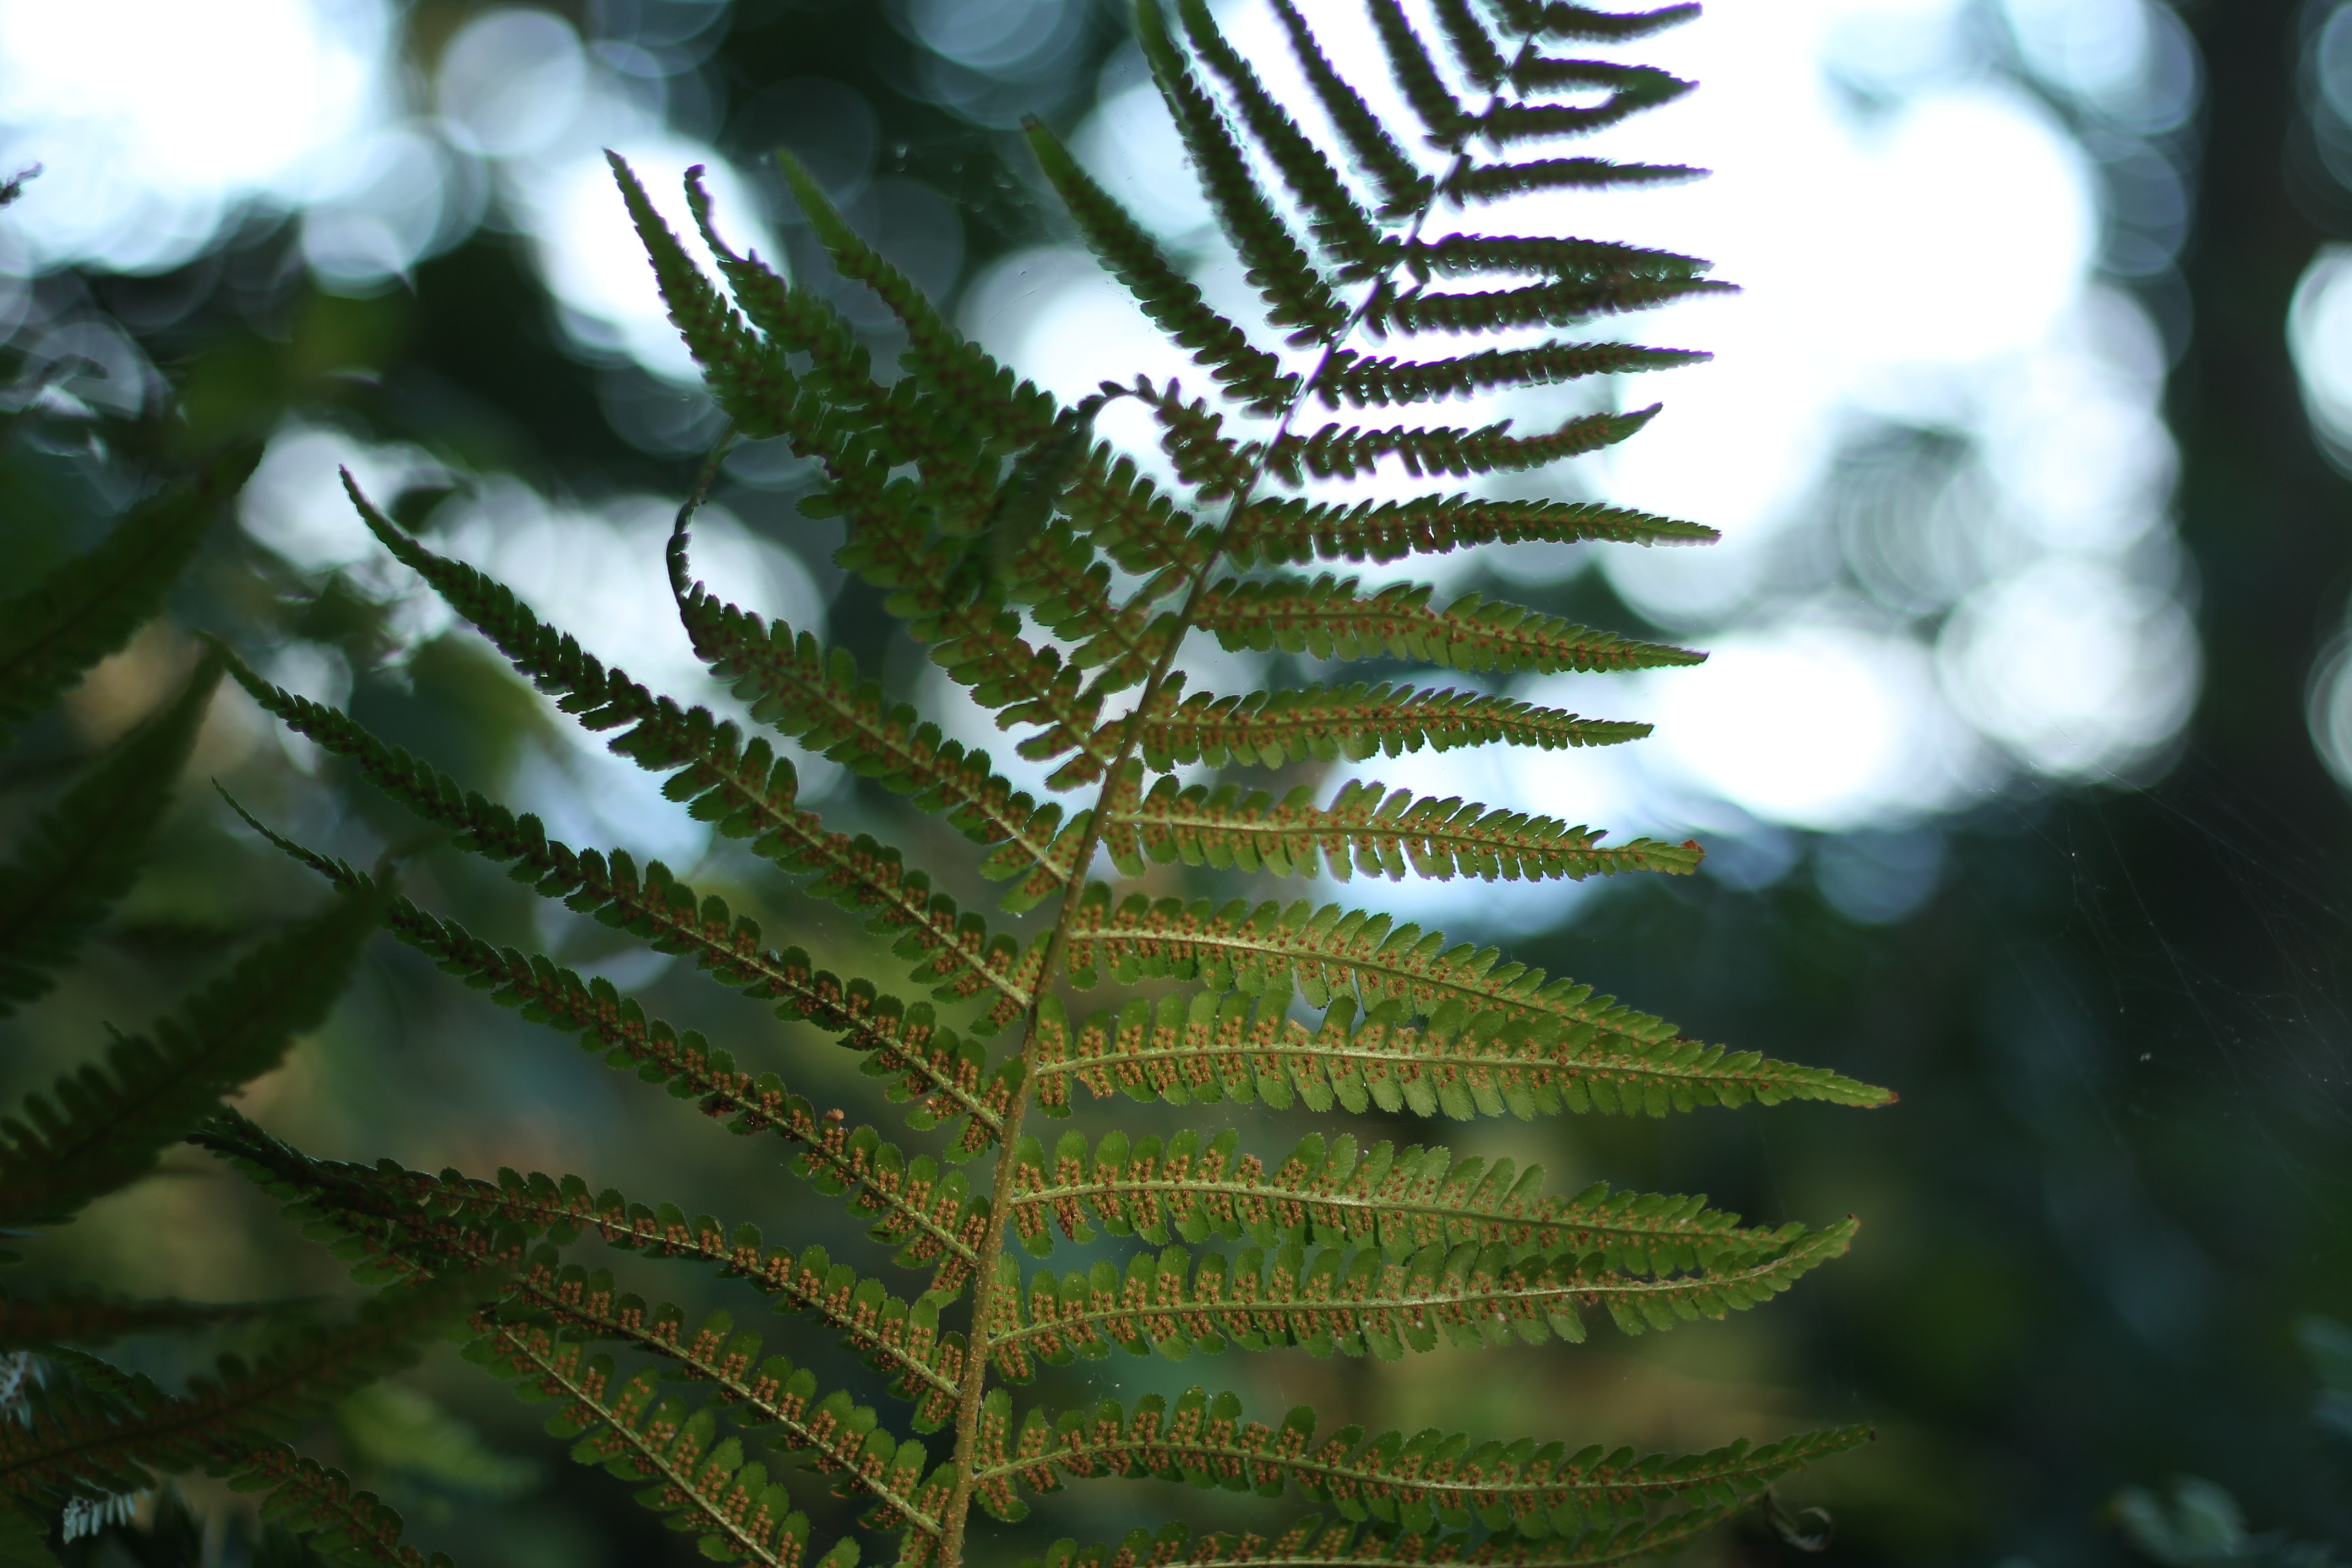
tree, nature, forest, branch, plant, leaf, flower, green, jungle, botany, fir, flora, fauna, fern, spruce, vegetation, rainforest, tropics, macro photography, plant stem, woody plant, land plant, ferns and horsetails, arecales, vascular plant